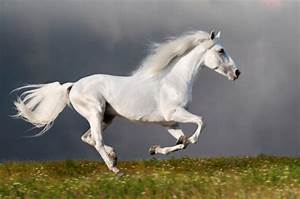
Label: cavallo